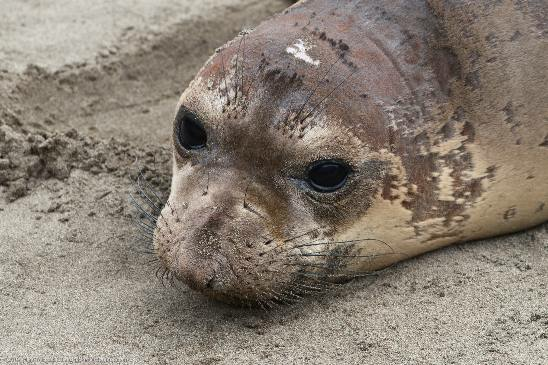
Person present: No